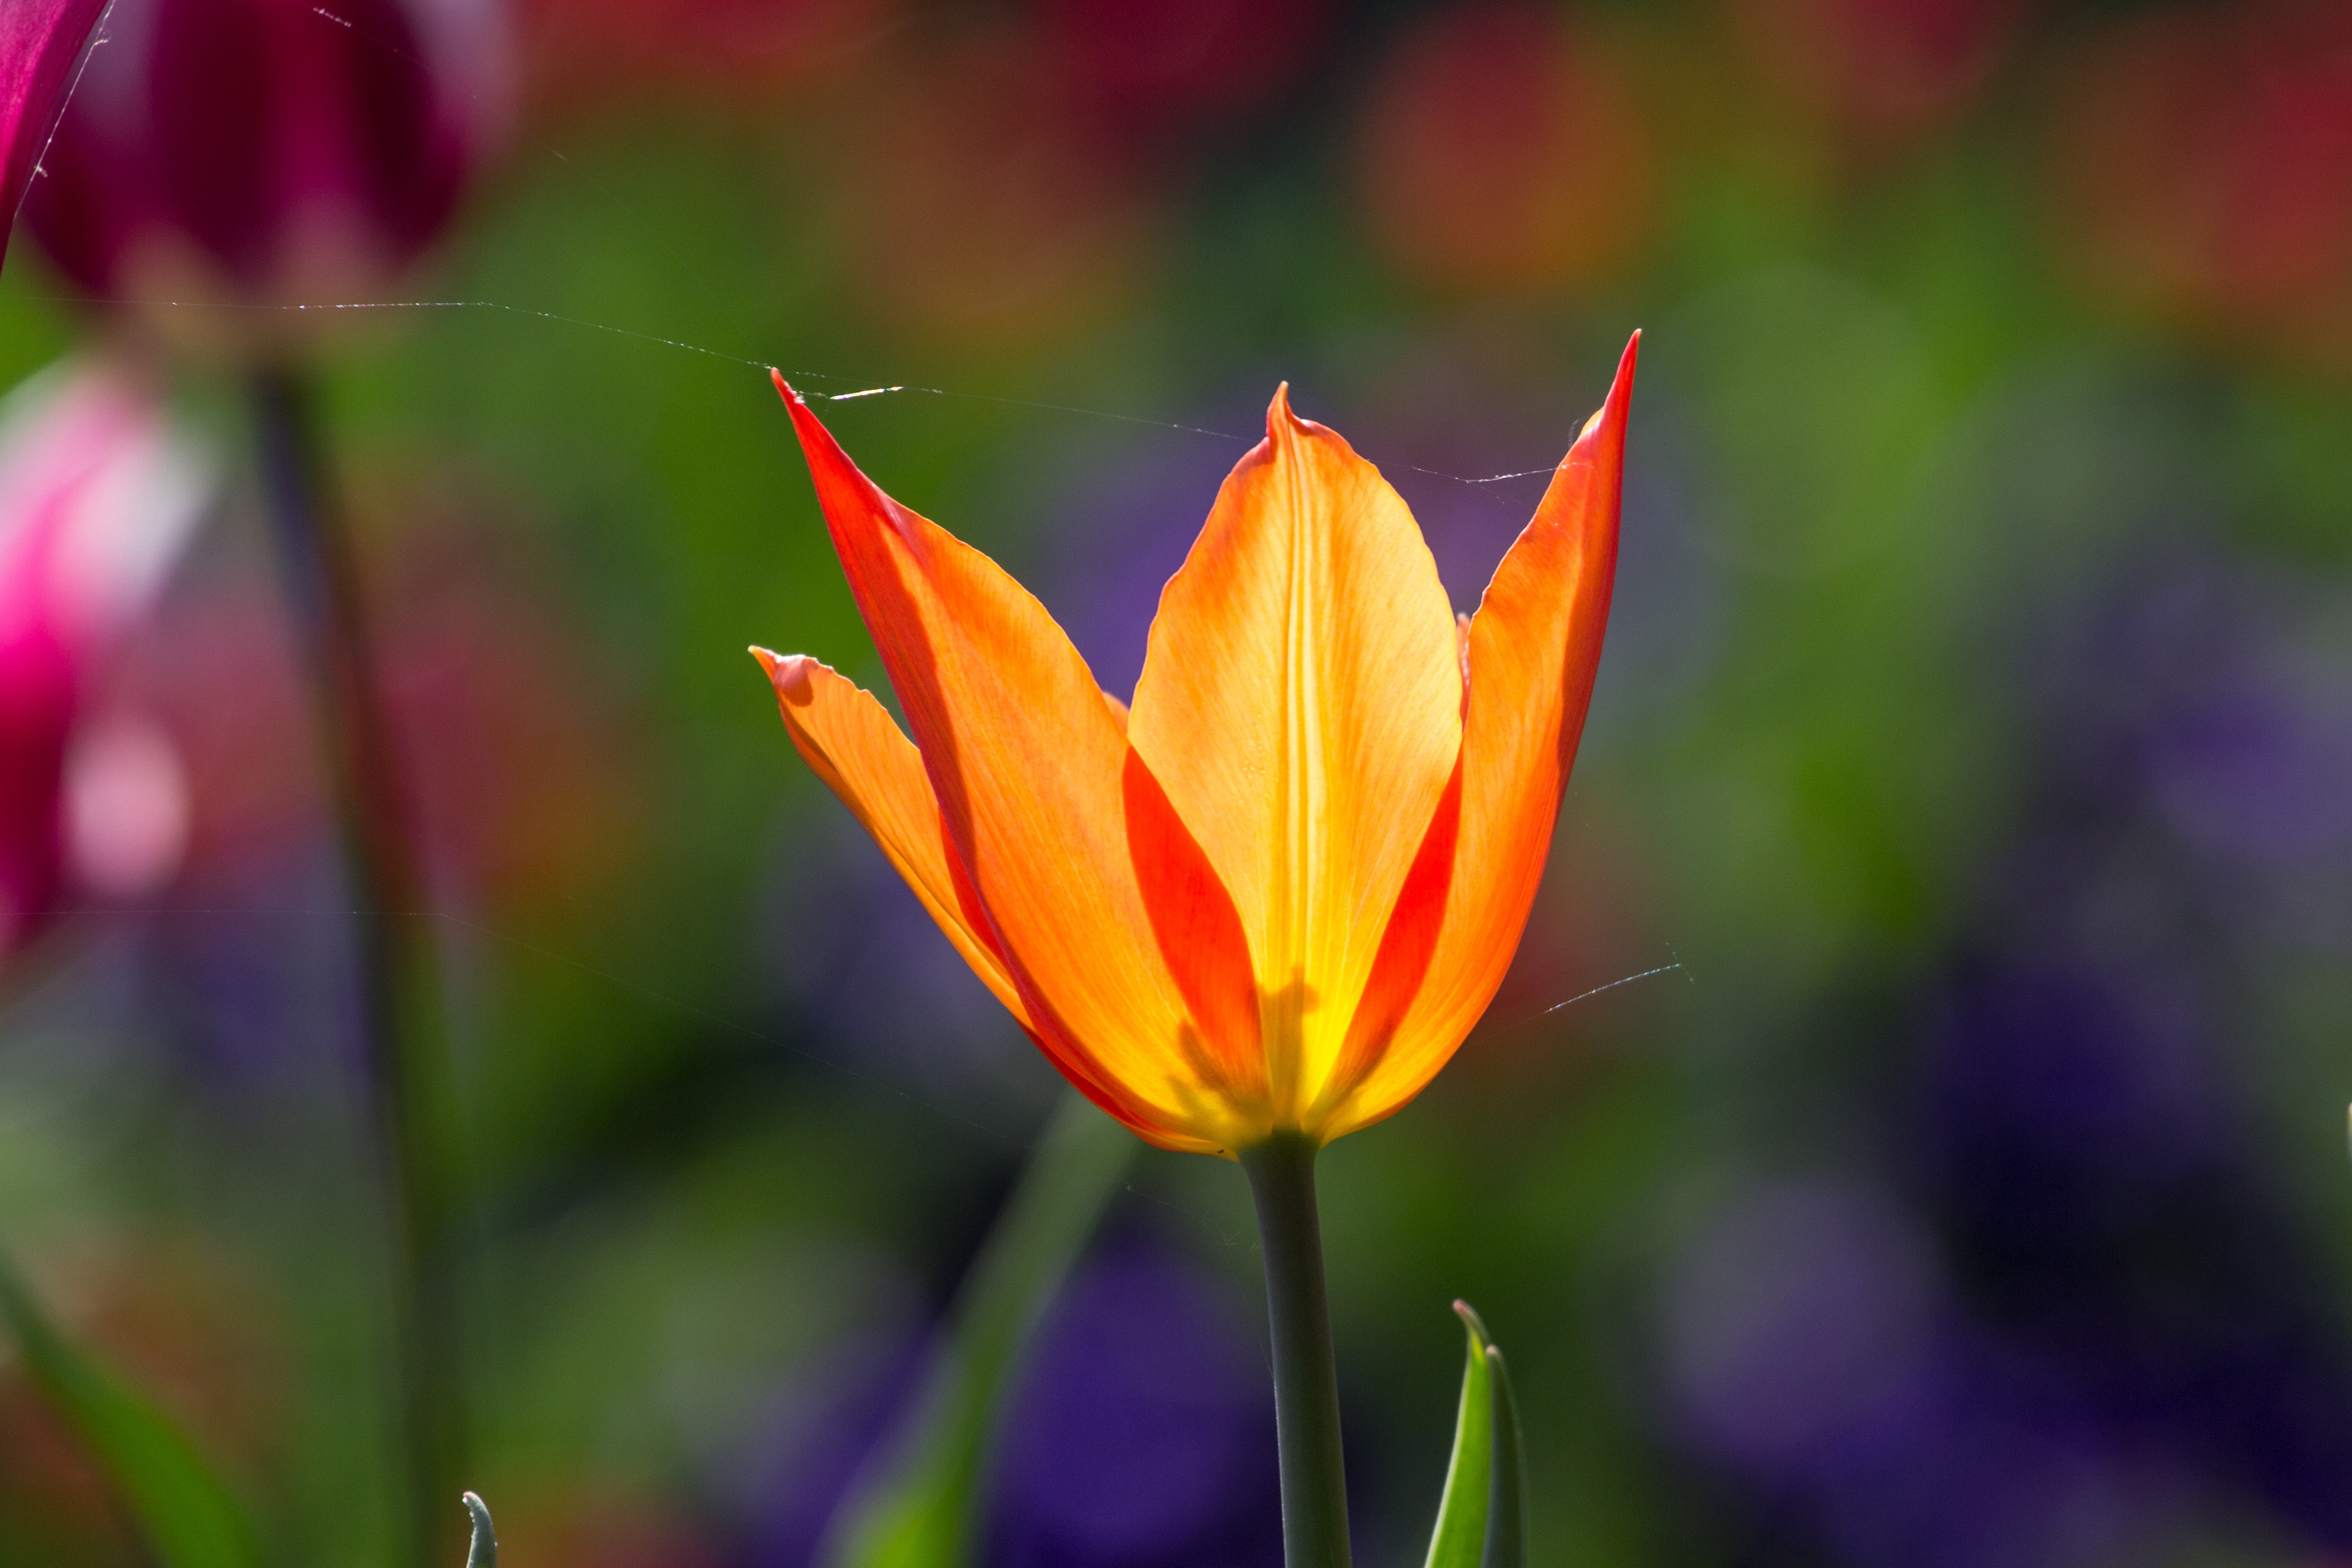
nature, light, plant, field, flower, petal, tulip, spring, macro, colorful, yellow, flora, wildflower, flowers, close up, tulips, crocus, macro photography, flowering plant, plant stem, land plant